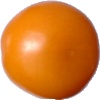
Label: yellow_tomato